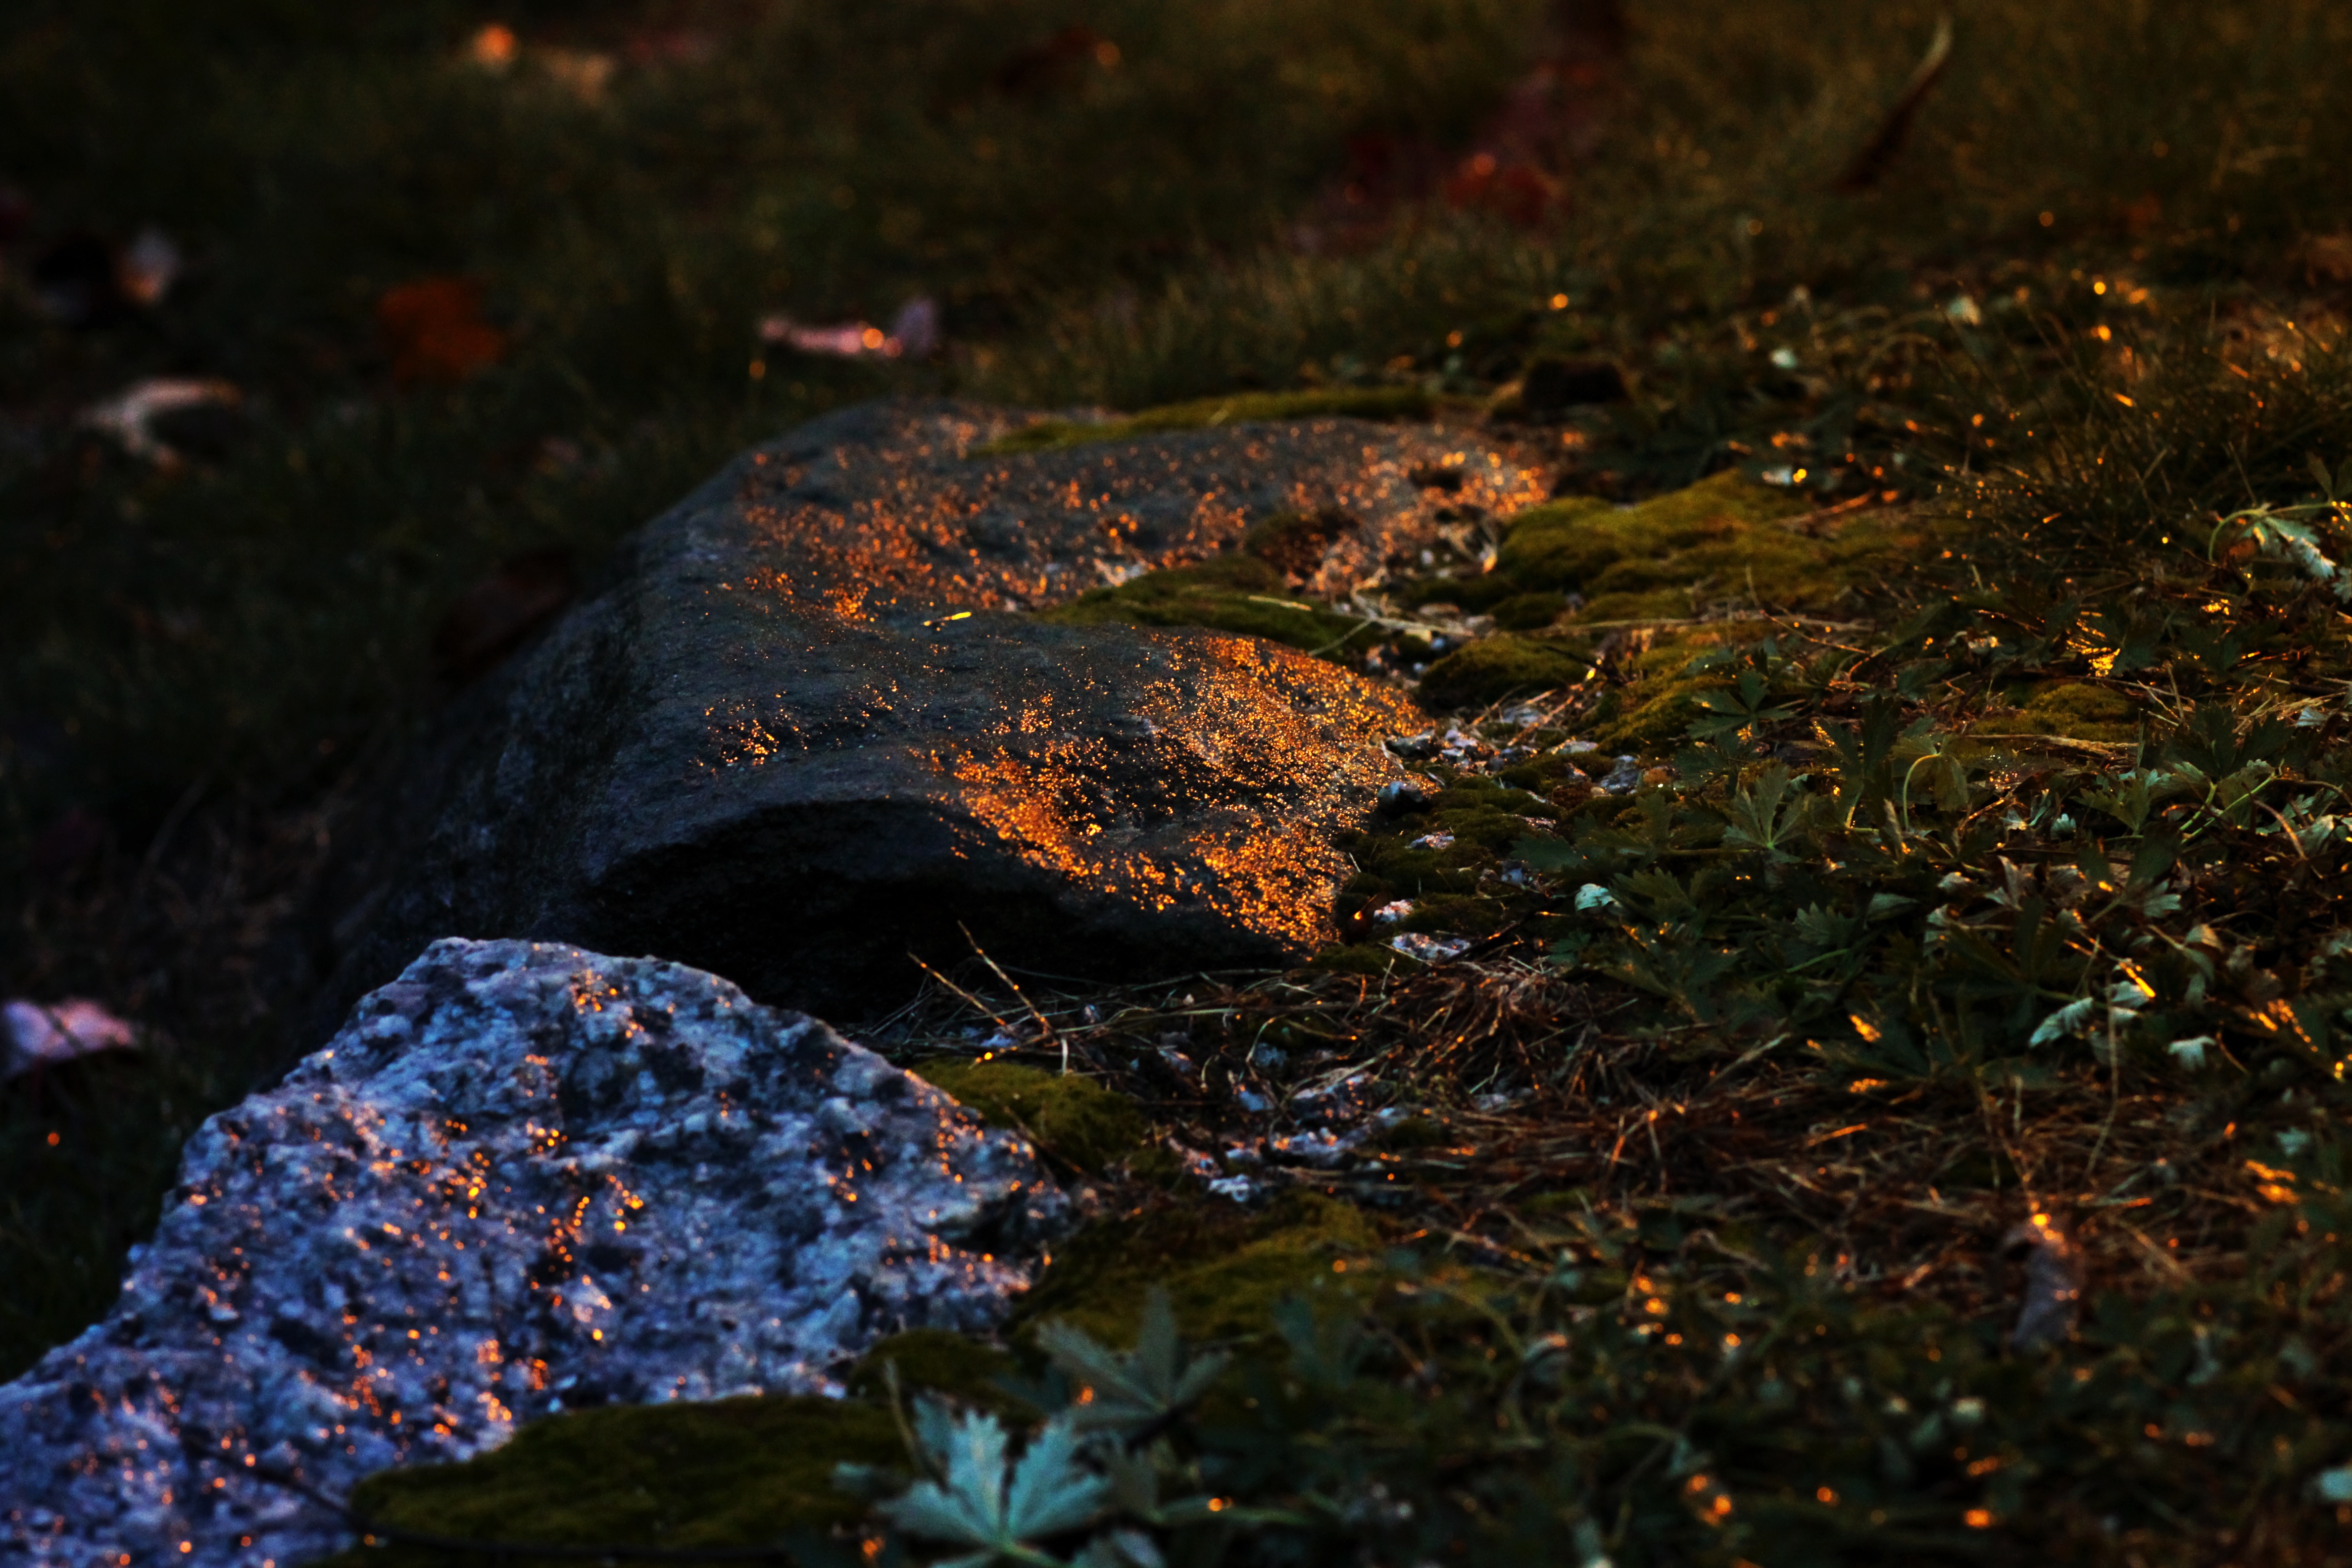
tree, nature, forest, grass, rock, wilderness, plant, sunlight, leaf, flower, wildlife, stream, reflection, autumn, soil, season, woodland, habitat, natural environment, woody plant